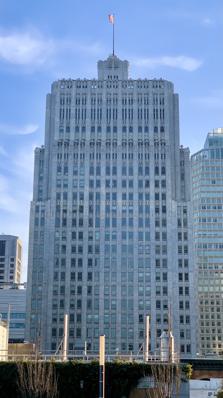
Building: 140 New Montgomery
Country: United States of America
Year built: 1925
Mixed-use 140 New Montgomery From Salesforce Park in April 2021 Location within San Francisco Former names The Pacific Telephone & Telegraph Company Building The Pacific Bell Building Alternative names The Pacific Telephone Building The Telephone Building Pacific Telephone & Telegraph Co. Coast Division Offices Record height Preceded by 225 Bush Street Surpassed by Russ Building General information Type Mixed-use Architectural style Art Deco Location 140 New Montgomery Street San Francisco , California Coordinates 37°47′13″N 122°24′00″W / 37.7868194444444°N 122.399905555556°W / 37.7868194444444; -122.399905555556 Construction started January 1, 1924 ; 101 years ago ( 1924-01-01 ) Completed 1925 Opened May 30, 1925 Renovated 1980s ( façade ) Cost US$ 4 million (equivalent to $69.5 million in 2023) Owner Pembroke Real Estate Inc. Height Architectural 435 feet (132.7 meters ) Tip 460 ft (140.2 m) Antenna spire 460 ft (140.2 m) Roof 435 ft (132.6 m) Top floor 413 ft (125.9 m) Dimensions Other dimensions 147.00 ft (44.81 m) length x 160.00 ft (48.77 m) width Technical details Structural system steel Floor count 26 Floor area 295,000 sq ft (27,400 m 2 ) Lifts/elevators 10 Design and construction Architect(s) James R. Miller Timothy L. Pflueger A. A. (Alexander Aimwell) Cantin Architecture firm Miller and Pflueger Designations San Francisco Category I Historic Building LEED Gold Website 140NM.com References 140 New Montgomery Street is a 26- floor Art Deco mixed-use office tower located in San Francisco 's South of Market district , close to the St. Regis Museum Tower and the San Francisco Museum of Modern Art . Constructed in 1925 as a modern headquarters for The Pacific Telephone & Telegraph Co. , it was originally known as The Pacific Telephone & Telegraph Company Building or simply the Telephone Building , and, after 1984, as The Pacific Bell Building or The PacBell Building . When it opened on May 30, 1925, The Pacific Telephone Building was San Francisco's first significant skyscraper development, and was the tallest building in San Francisco, until the Russ Building matched its height in 1927 at the time of its completion. The building was the first high-rise south of Market Street, and along with the Russ Building, remained the city's tallest until it was overtaken by 650 California Street in 1964.  It was the first high rise located on the west coast to be occupied solely by a single tenant. AT&T sold the building in 2007. As of 2013, Internet company Yelp was the main tenant. Yelp moved out in 2021 following a rise in remote work during the COVID-19 pandemic. History The building was designed to consolidate numerous smaller buildings and outdated offices into a modern headquarters for The Pacific Telephone & Telegraph Co. , and as a result, was designated as the Pacific Telephone & Telegraph Co. Coast Division Offices by the company, though referred to colloquially as The Telephone Building . The building's architecture was influenced by Eliel Saarinen's Tribune Tower design , in particular regarding the setbacks on the higher floors. In reference to the Bell System , of which The Pacific Telephone & Telegraph Co. was a member of at the time of construction, the façade featured bell motifs in many locations, most notably surrounding the arch over the main entrance doors on New Montgomery Street . The decorations near the base and in the lobby also include references to the candlestick telephone and the pneumatic tube , some of the most modern communication technologies in use at the time. After the breakup of the Bell System (AT&T) in 1984, and the formation the Regional Bell Operating Companies , also known as the Baby Bells, Pacific Telephone changed its name to Pacific Bell . Statues of eight eagles (each 13 feet (4.0 m) in height) perch atop the tower's crown. The building has an L —shaped floor plan, and the architecture decoratively incorporates spotlights to show the exterior's terra cotta ornamentation day and night. The lobby is decorated with images of plants, clouds, unicorns, and phoenixes and has a plaster ceiling inspired by Chinese brocade . In 1929, Sir Winston Churchill visited the building and made his first transatlantic telephone call , phoning his London home. For 44 years until 1978, the top of the roof was used to convey official storm warnings to sailors at the direction of the United States National Weather Service , in the form of a 25 feet (7.6 metres) long triangular red flag by day, and a red light at night. The 1989 Loma Prieta earthquake did only minor damage to the building, affecting parts of the terracotta cladding and requiring the eight eagle sculptures to be replaced with fiberglass replicas. In the 21st century In 2006, AT&T moved out of the building, following its merger with SBC Communications. In 2007, the PacBell Building was sold by AT&T to Stockbridge Capital Group and Wilson Meany Sullivan for US$ 118 million . In 2008, the new owners filed plans to convert the tower into 118 luxury condominiums. However, those plans were put on hold during the 2008 financial crisis , and the building sat empty for nearly six years. Following a surge in office demand in 2010–2011, Wilson Meany Sullivan changed the plans back to office space. Major renovation work began in February 2012, to improve the building's seismic performance, install all–new mechanical, electric, plumbing and fire sprinkler systems, and preserve and restore the building's historic lobby, at an estimated cost of US$80–100 million . In 2012, Yelp announced it had signed a lease on the building's 100,000 square feet (9,300 m 2 ) of office space through 2020. After two expansions, the company held a total of almost 150,000 square feet (14,000 m 2 ) on 13 floors in the fall 2015. In April 2016, Pembroke Real Estate Inc., a Boston –based REIT , acquired 140 New Montgomery as part of its portfolio — its second acquisition in San Francisco. According to property records, Pembroke paid US$ 284 million for the property, at around US$962 per square foot. In 2021, Yelp did not renew its 2011 lease, and instead subleased a smaller space at nearby 350 Mission Street , due to the rise of remote work in the COVID-19 pandemic. As of May 2023, during what the San Francisco Chronicle described as "Downtown San Francisco['s] worst office vacancy crisis on record," the building had a vacancy rate of 32.9%. 140 New Montgomery entrance 140 New Montgomery eagles The building as seen from Yerba Buena Gardens , rising behind the San Francisco Museum of Modern Art View from Market Street See also San Francisco Bay Area portal South of Market, San Francisco (SOMA) Russ Building List of tallest buildings in San Francisco External links Wikimedia Commons has media related to 140 New Montgomery Street . Official website Pacific Telephone & Telegraph Co. at Structurae 140 New Montgomery Street at the Council on Tall Buildings and Urban Habitat 's The Skyscraper Center "Emporis building ID 118764" . Emporis . "PacBell Building" . SkyscraperPage . Pacific Telephone & Telegraph Co. Building by James R. Miller , 1924, architectural drawing, charcoal and graphite on paper, at the San Francisco Museum of Modern Art "140 New Montgomery — The 140 Story" . The140story.com . Pacific Telephone & Telegraph Company Building photographs for multiple San Francisco locations at the San Francisco Public Library Madrigal, Alexis C. (March 19, 2014). "A 26-Story History of San Francisco" . The Atlantic . References